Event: Nepal Earthquake
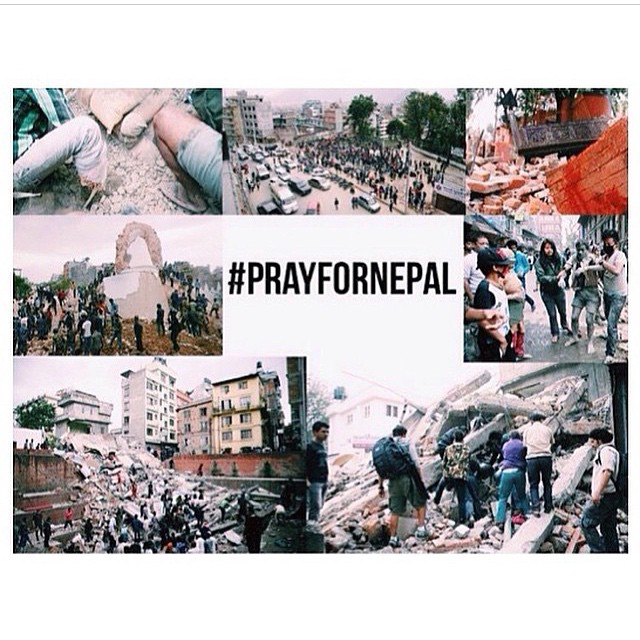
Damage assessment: damage